Cadillac XTS

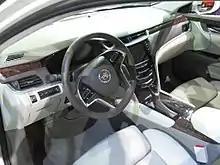
Interior

In addition to the base XTS, there are five trim packages labeled "Luxury", "Premium Luxury", and "Platinum", with the optional XTS V-Sport offered in both "V-Sport Premium Luxury" and "V-Sport Platinum". Some of the standard features include dual-zone automatic climate control, 4G LTE connectivity, adaptive cruise control, keyless entry, leather seat-upholstery, 8-way power front seats, parking assist and comprehensive safety equipment like ABS, stability control, dual-stage front airbags, front side airbags, side-curtain airbags front and rear, and a driver side knee airbag.